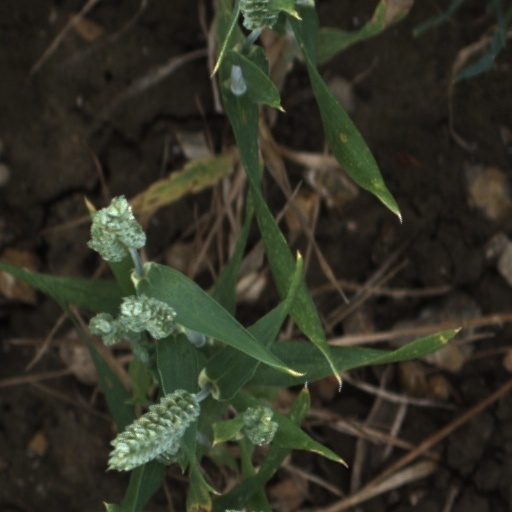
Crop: wheat